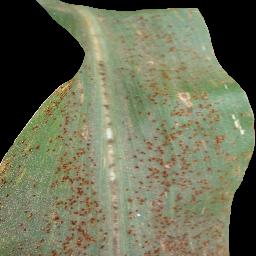
Label: Corn___Common_rust